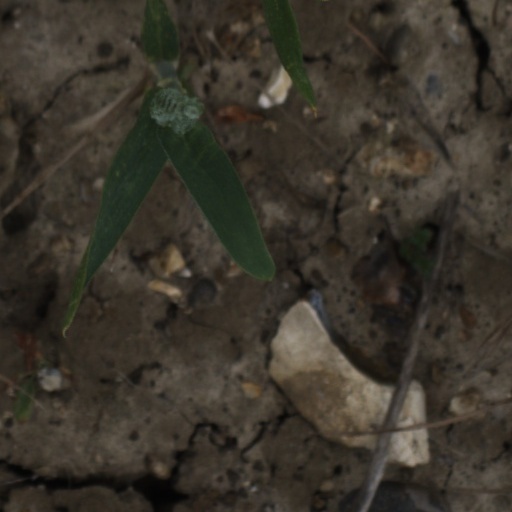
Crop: wheat